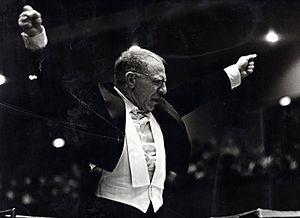
en répétition
Léonce Gras est un chef d'orchestre belge né à Borgerhout, Anvers en 1908 et décédé à Ostende en 1993.